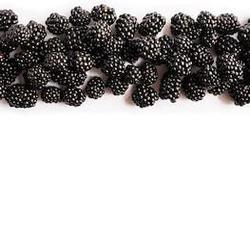
Label: Blackberry